Hamm, North Rhine-Westphalia

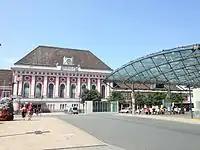
Hamm central station

Major industrial branches are the coal-mining industry, steel industry, chemical industry and the car component supplier industry.